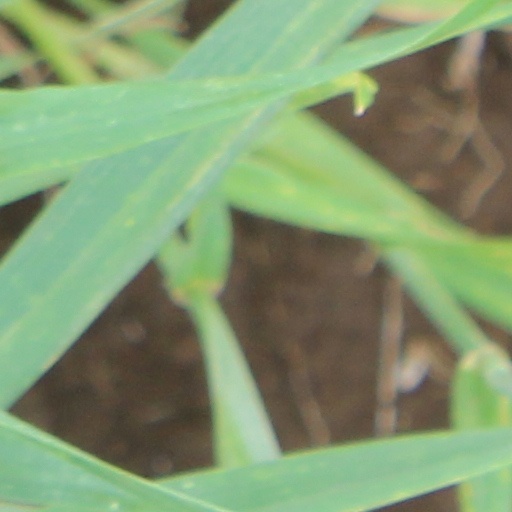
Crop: wheat